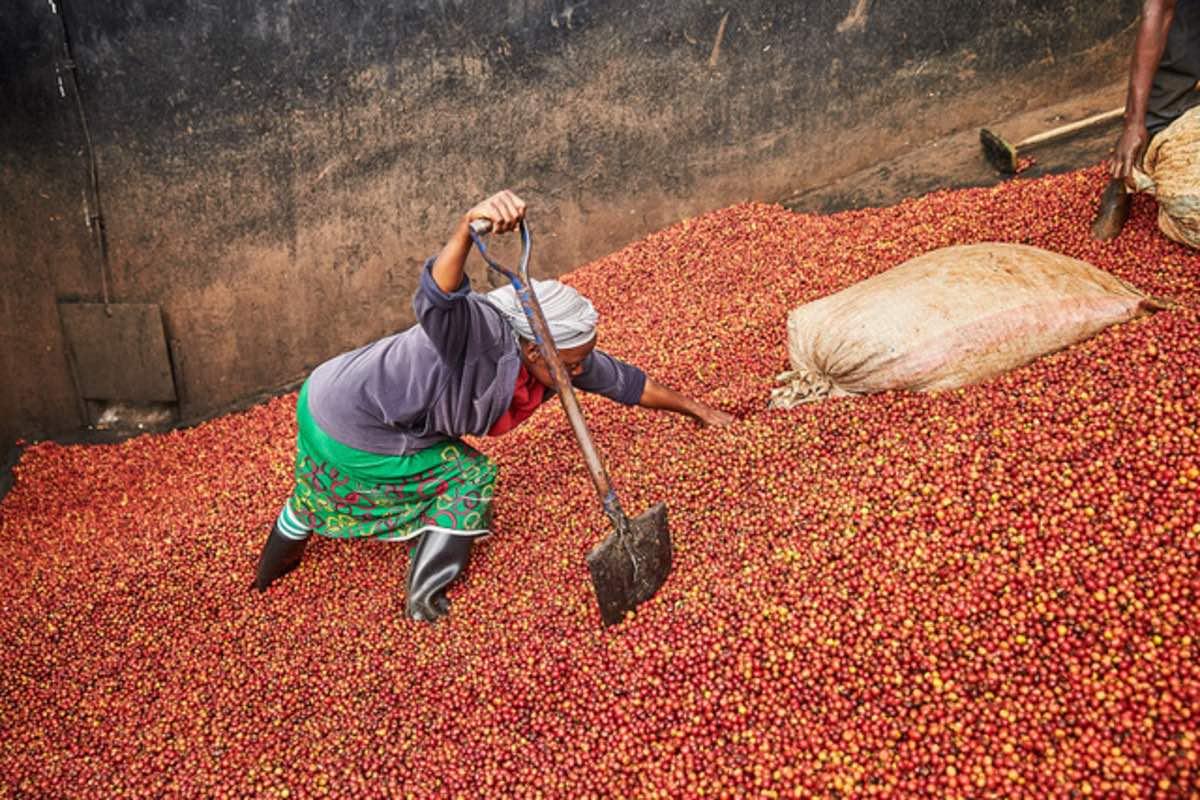
Mkulima mmoja wa jinsia ya kike, mwenye umri wa makamo ya mtu mzima, akiwa ameshika chepe akikusanya zao la kahawa na kuliandaa kwa ajili ya kupeleka sokoni kuuzwa.